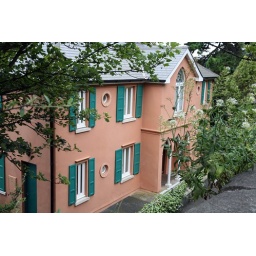
The houses have that bright mediterranan wash to them, whilst the semi-tropical plants thrive in the more sheltered coves.